Juana Inés de la Cruz

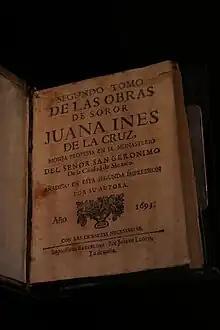
"Libro de obras poéticas de Sor Juana Inés de la Cruz" (1693) in the Museo Internacional del Barroco

"First Dream", a long philosophical and descriptive "silva" (a poetic form combining verses of 7 and 11 syllables), deals with the shadow of night beneath which a person falls asleep in the midst of quietness and silence. There night and day animals participate, either dozing or sleeping, all urged to silence and rest by Harpocrates. The person's body ceases its ordinary operations, which are described in physiological and symbolical terms, ending with the activity of the imagination as an image-reflecting apparatus: the Pharos. From this moment, her soul, in a dream, sees itself free at the summit of her own intellect; in other words, at the apex of a pyramid-like mount, which aims at God and is luminous.